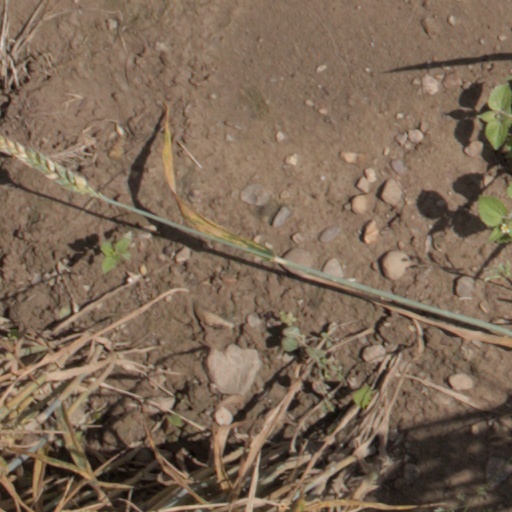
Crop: wheat